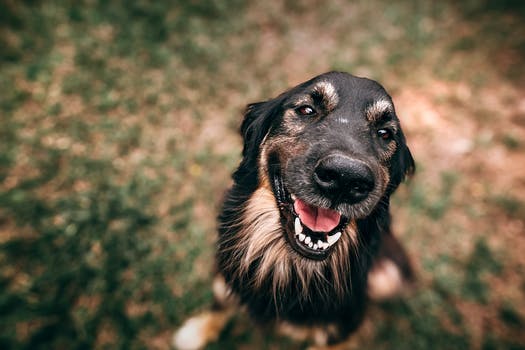
Label: No Watermark